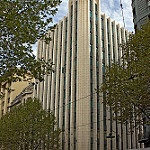
Label: buildings